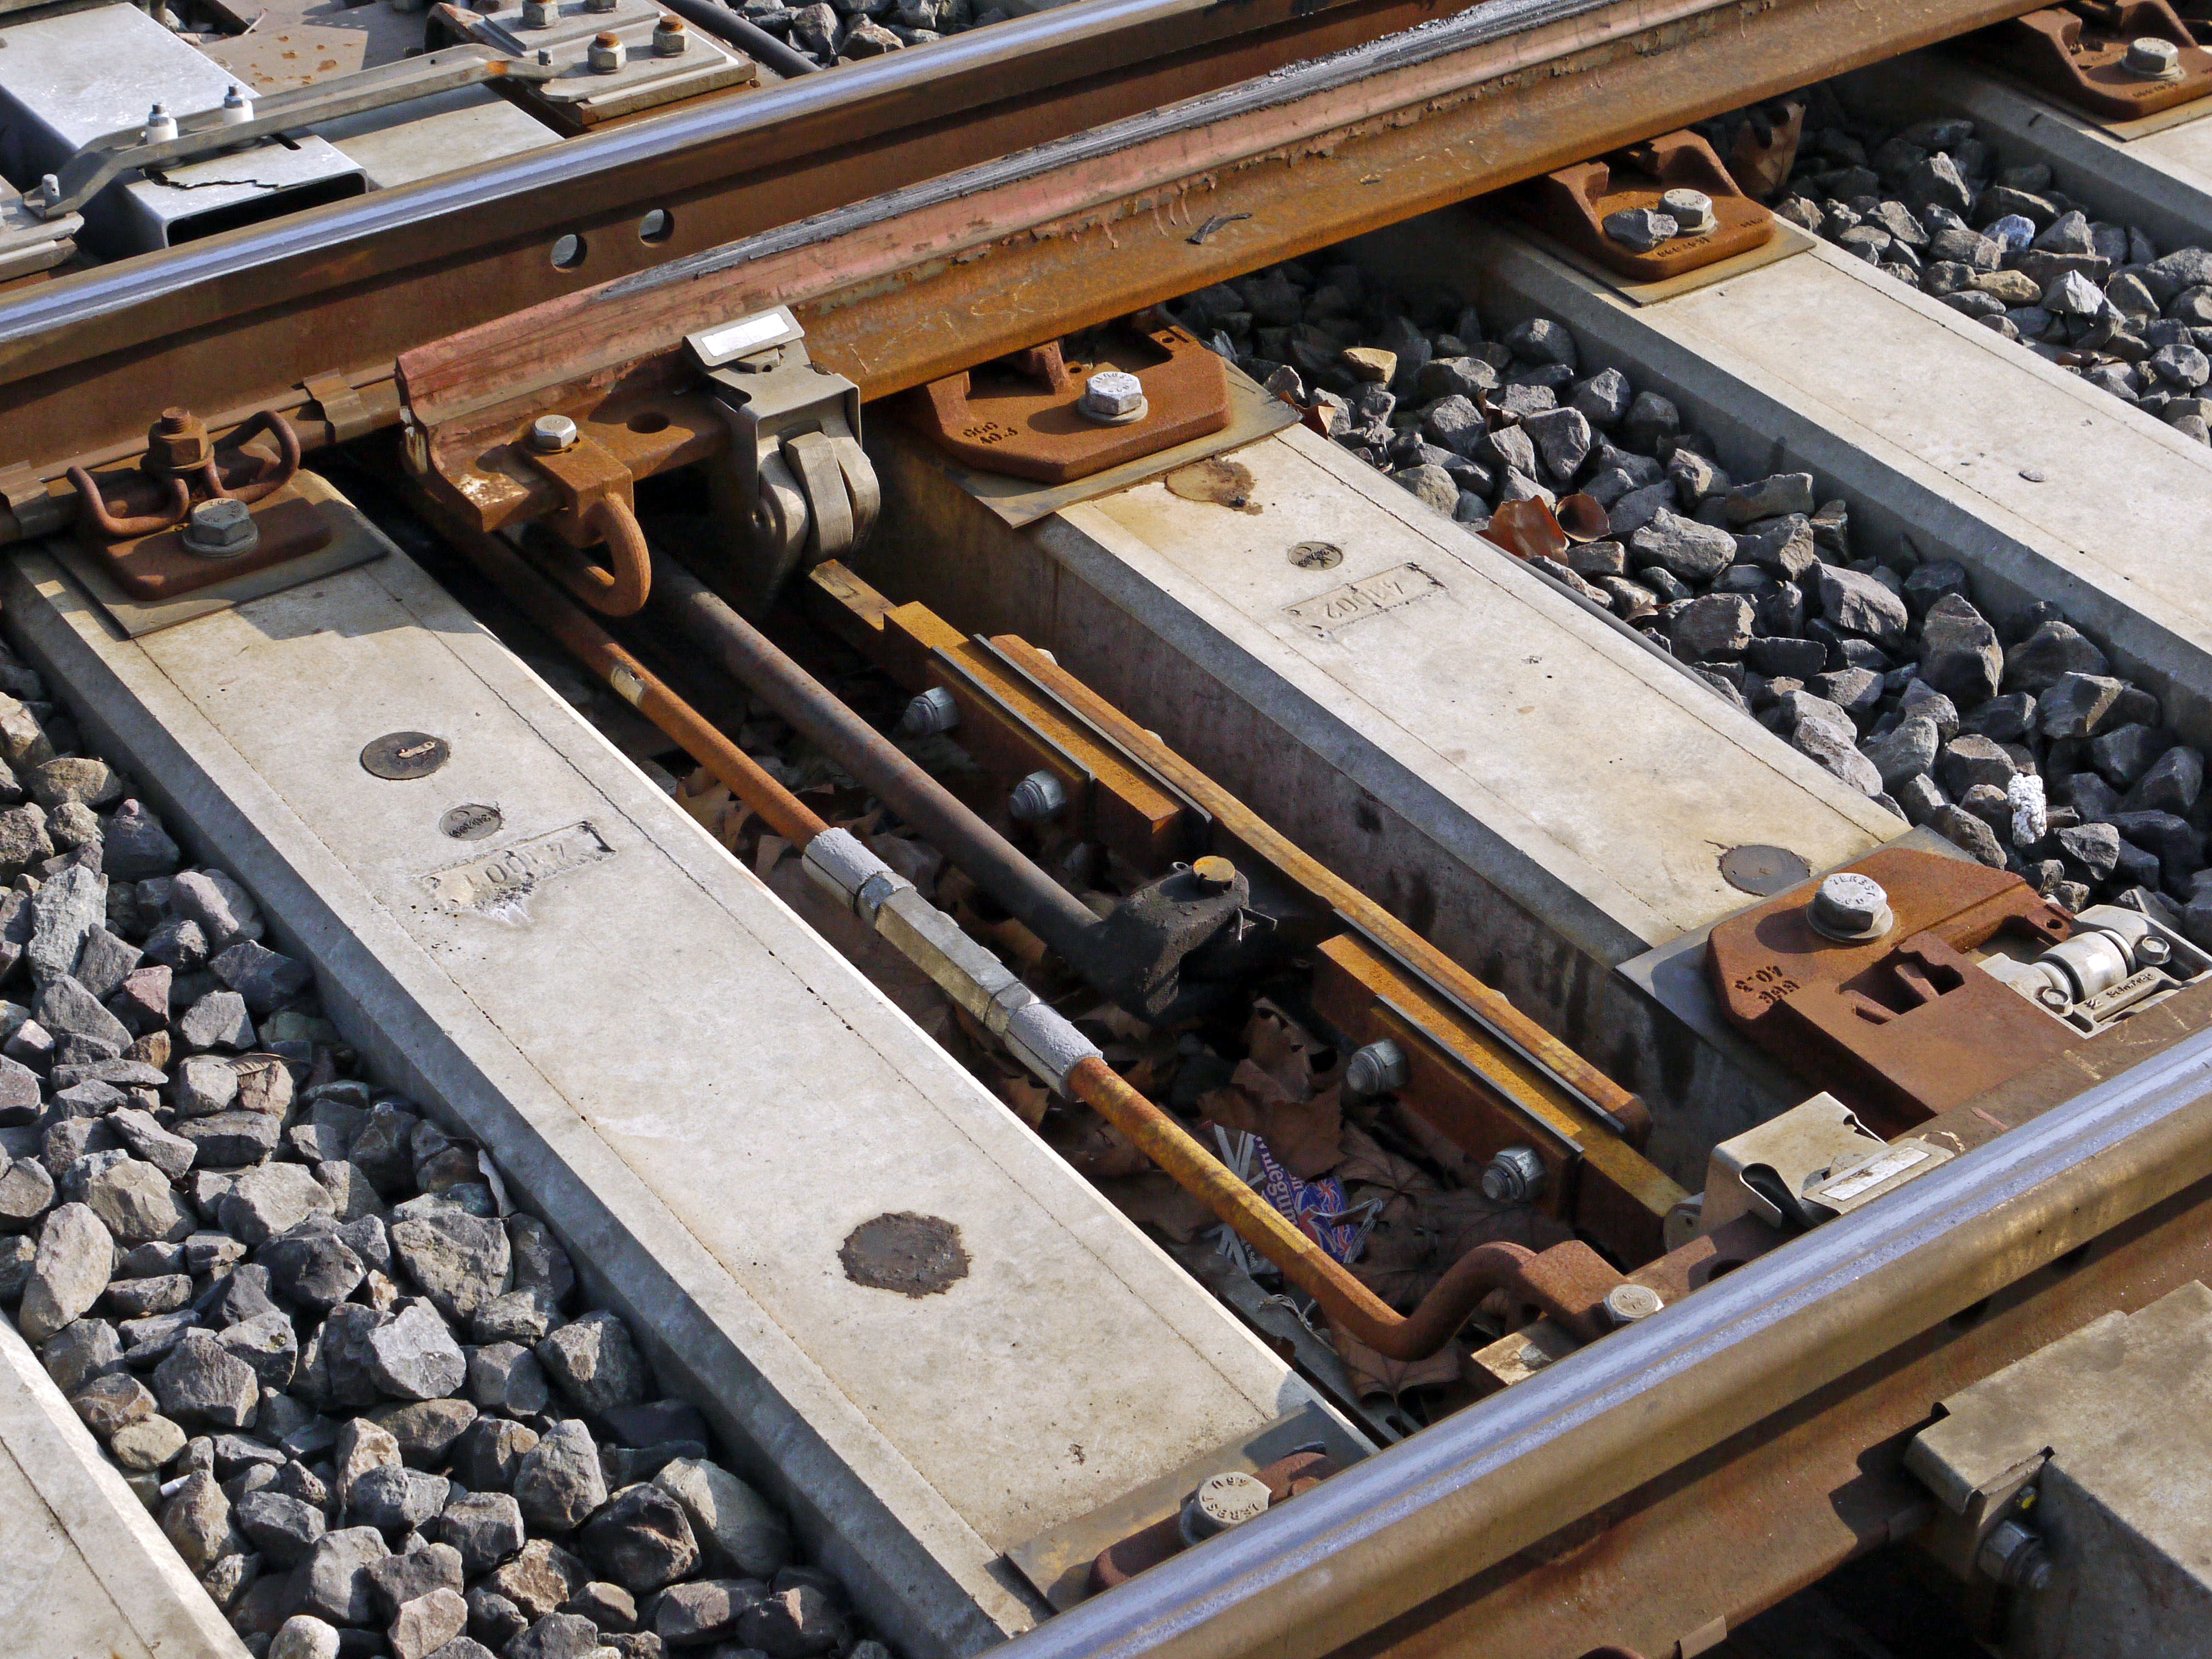
railway, soft, new, drive, linkage, soft tongue, concrete sleepers, ballast bed, railroad tracks, junction, rail traffic, railroad track, gravel, technology, switchman, mechanically, small iron, close up